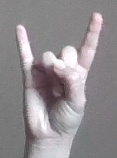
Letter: la